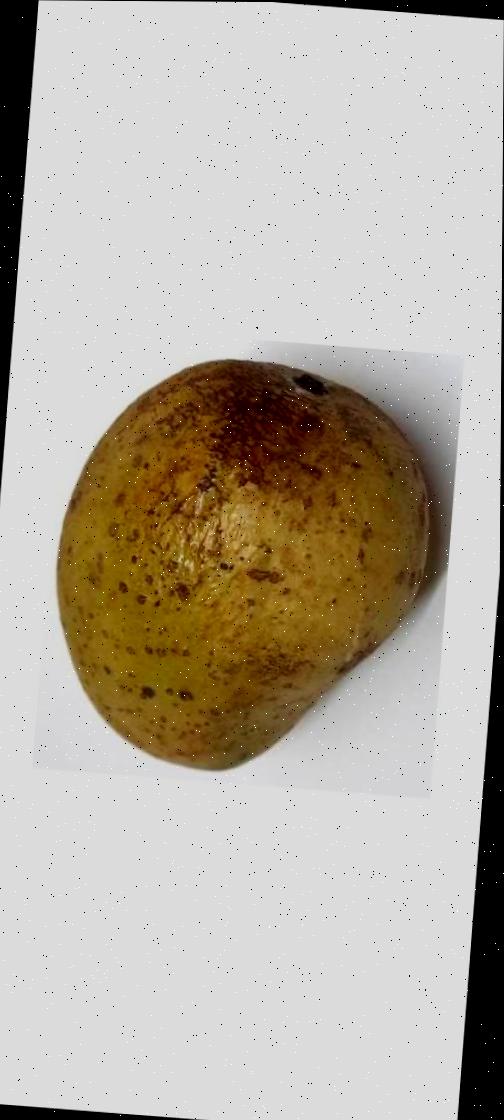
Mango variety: Gourmoti